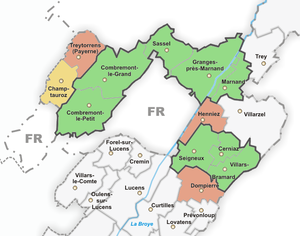
Valbroye est une commune suisse du canton de Vaud, située dans le district de la Broye-Vully. Elle est le résultat de la fusion des communes de Cerniaz, Combremont-le-Grand, Combremont-le-Petit, Granges-près-Marnand, Marnand, Sassel, Seigneux et Villars-Bramard le 1ᵉʳ juillet 2011. La commune est peuplée de 3 174 habitants. Son territoire, d'une surface de 3 350 hectares, s'étend sur les deux côtés de la vallée de la Broye.